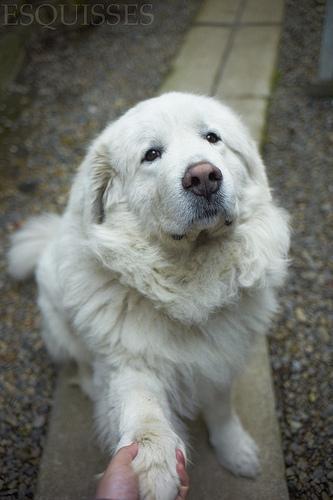
great pyrenees